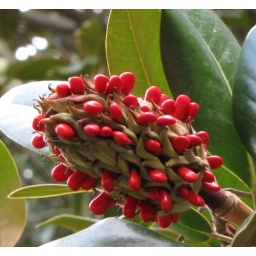
Southern Magnolia (Magnolia grandiflora)The fruit splits open in late summer to reveal the red seeds.